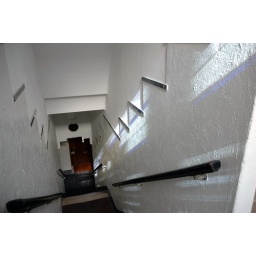
Stained glass window in the office